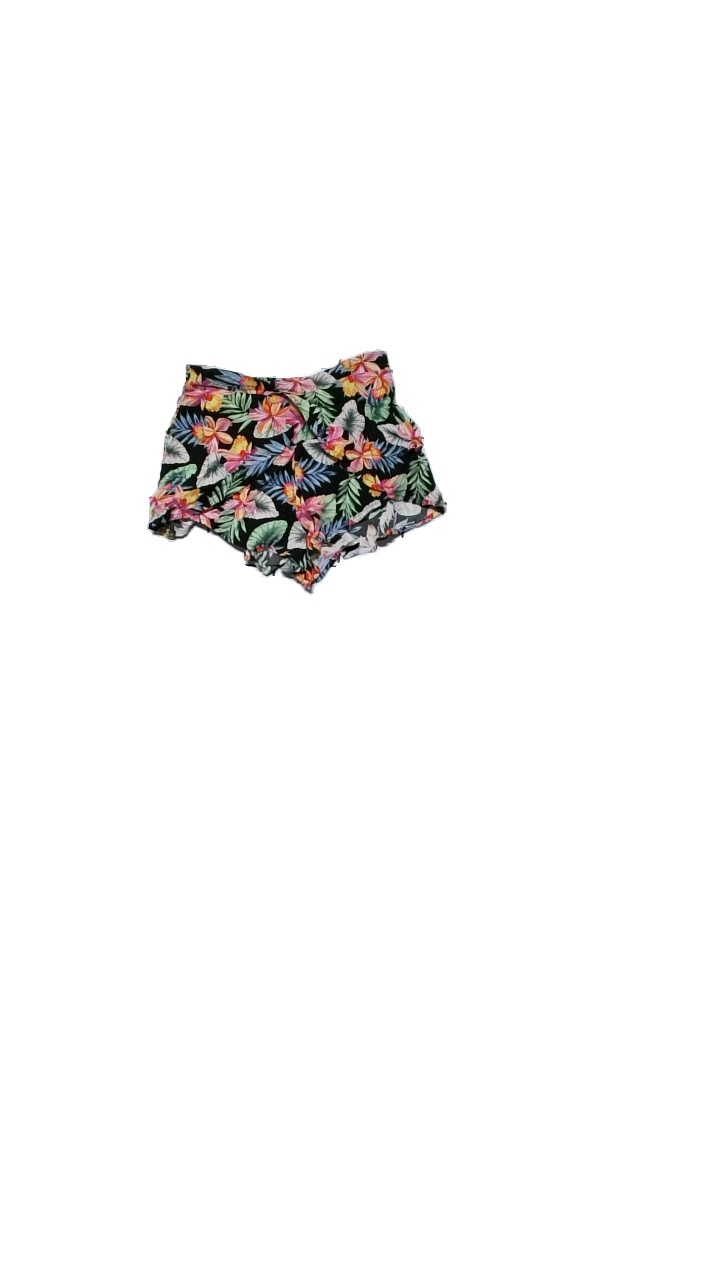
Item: Shorts (Ladies)
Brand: Soc (stadium)
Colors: Black, Pink, Multicolor
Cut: Regular
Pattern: Floral print
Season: Summer
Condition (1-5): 4
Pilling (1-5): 4
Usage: Reuse
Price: <50